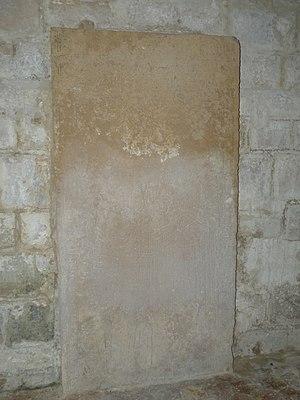
Dalle funéraire de Jehan Testu et de Geneviève Le Sueur, sa femme, morte en 1613.
L'église Saint-Pierre-Saint-Paul est une église catholique paroissiale située à Arronville, en France. Elle possède une nef basilicale romane, qui remonte à la fin du XIᵉ siècle ou au début du XIIᵉ siècle, et se distingue par la variété de ses chapiteaux, dont la sculpture est d'une facture archaïque, et représente les motifs d'une façon fortement stylisée. Les arcades latérales de la croisée du transept, en même temps base du clocher, et du chœur remontent à la même époque, mais ont été retouchées, notamment dans le chœur. De la période romane, subsistent également les vestiges des baies du premier étage du clocher, côté sud. Dès le premier quart du XIIIᵉ siècle, plutôt qu'à la fin du même siècle ou au début du XIVᵉ siècle, les bas-côtés, les croisillons du transept et les chapelles latérales du chœur sont entièrement reprises, et voûtés d'ogives. Les voûtes d'ogives de la nef sont du même style gothique, bien qu'on les date seulement du début du XVIᵉ siècle.